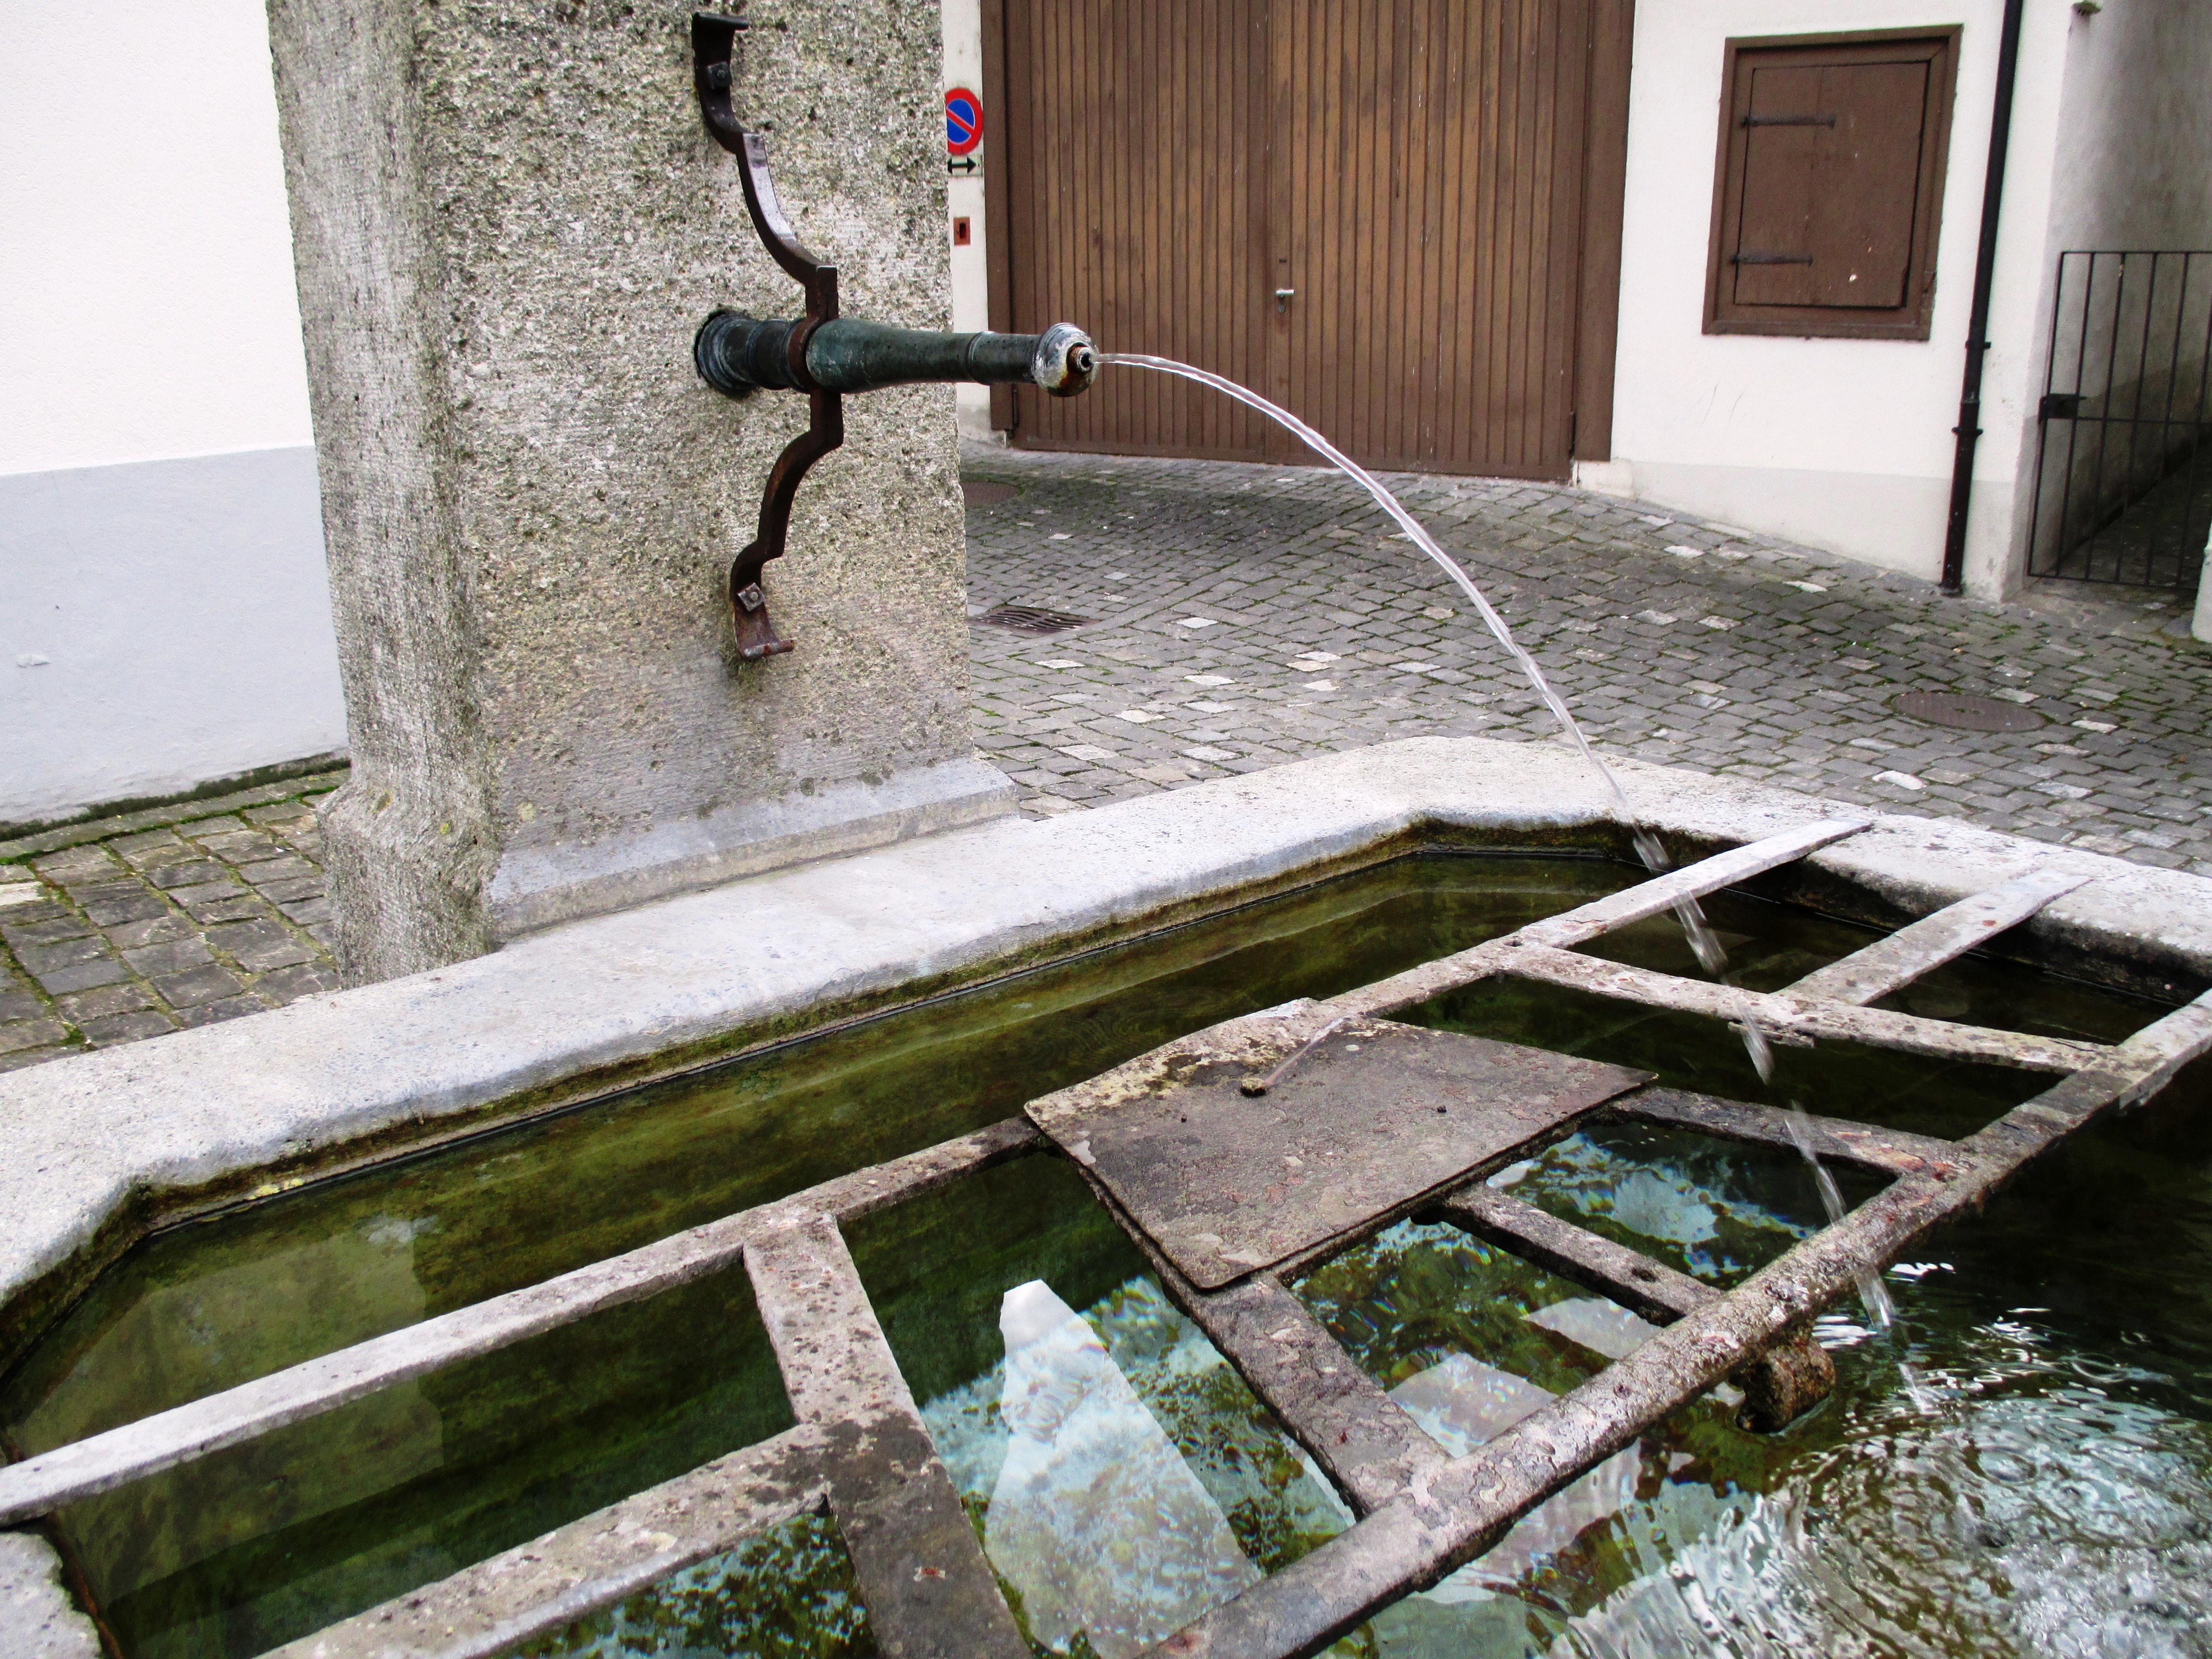
water, floor, wall, clear, flow, backyard, fountain, switzerland, schaffhausen, flooring, fountain city, water jet, stein am rhein, outdoor structure